Wellendorff

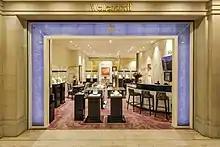
Wellendorff boutique at the KaDeWe Berlin

The manufactory was established in 1893 by Ernst Alexander Wellendorff and is now run by his great-great-grandchildren.